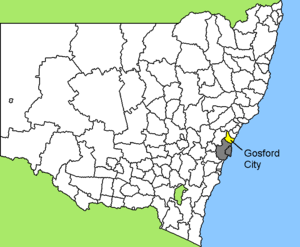
La ville de Gosford est une ancienne zone d'administration locale située dans l'État de Nouvelle-Galles du Sud en Australie. En 2016, elle est intégrée au conseil de la Côte centrale.